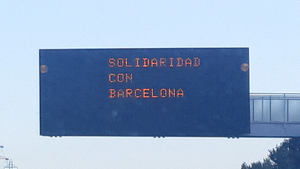
Panneau autoroutier rendant hommage aux victimes de l'attentat. ""En solidarité avec Barcelone"""
Les attentats des 17 et 18 août 2017 en Catalogne sont des attaques terroristes islamistes au véhicule-bélier perpétrées les 17 et 18 août 2017 sur la Rambla à Barcelone et à Cambrils, en Espagne.